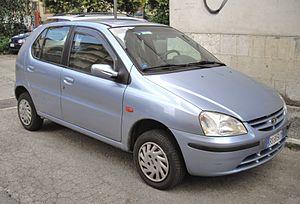
L'Indica est une automobile citadine créée par le constructeur indien Tata Motors. Le modèle a été dévoilé le 30 décembre 1998 lors du salon de New Delhi Expo Auto, en Inde.